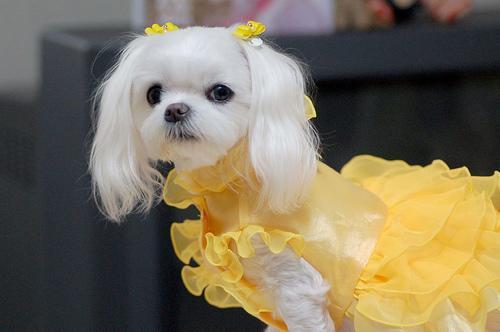
Maltese_dog